Fruela Díaz

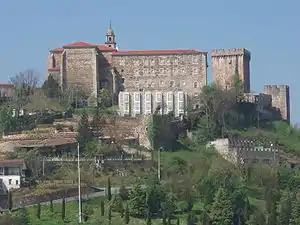
The fortified monastery of San Vicente del Pino sits on a hill overlooking Monforte de Lemos. Archaeological excavations in 2007 indicate that the "Castro Dactonio" likely stood on the same hill when Fruela founded the town at its foot in 1116.

Fruela's origins lay in the Asturias, although his parentage is nowhere explicitly stated in surviving sources. Ramón Menéndez Pidal believed that Fruela was the brother of Jimena Díaz, wife of Rodrigo Díaz de Vivar, but this is unlikely. In fact Fruela's wife was the sister of Ramiro Sánchez, husband of Rodrigo's daughter Christina. It has been suggested that Fruela was a son of Diego Ansúrez and thus a nephew of Pedro Ansúrez, but this hypothesis has little to recommend it besides the patronymic Díaz ("son of Diego"). Fruela's father was probably Diego Pérez, a son of Pedro Flaínez and Bronilde. His mother was Mayor (María) Fróilaz, daughter of Froila Múñoz. A charter of the Cathedral of Oviedo, dated 5 April 1078, reads in part: "I, Mayor Fróilaz, known as María, at the same time with my sons named Fruela Díaz and Antonio Díaz, who are sons of Diego Pérez and grandsons of Count Pedro Flaínez ..."